Aleksey Goganov

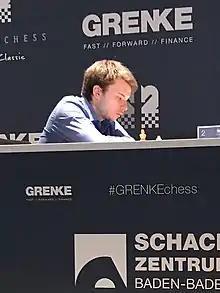
Karlsruhe 2019

Aleksey Goganov (born 26 July 1991) is a Russian chess player. He was awarded the title Grandmaster (GM) by FIDE in 2013. Goganov competed in the FIDE World Cup in 2015 and 2017.